President of Chile

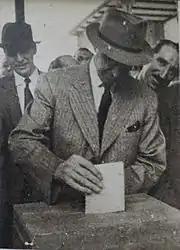
Juan Antonio Ríos voting in the 1942 election, where he was elected as President.

Article 26 detail the electoral requirements. The president shall be elected by direct ballot, with an absolute majority of the votes validly cast. A two-round system is used. In order to win the election in the first round, the winning candidate's party must receive more than 50 percent of the valid votes leaving out of the count blank and spoiled votes.